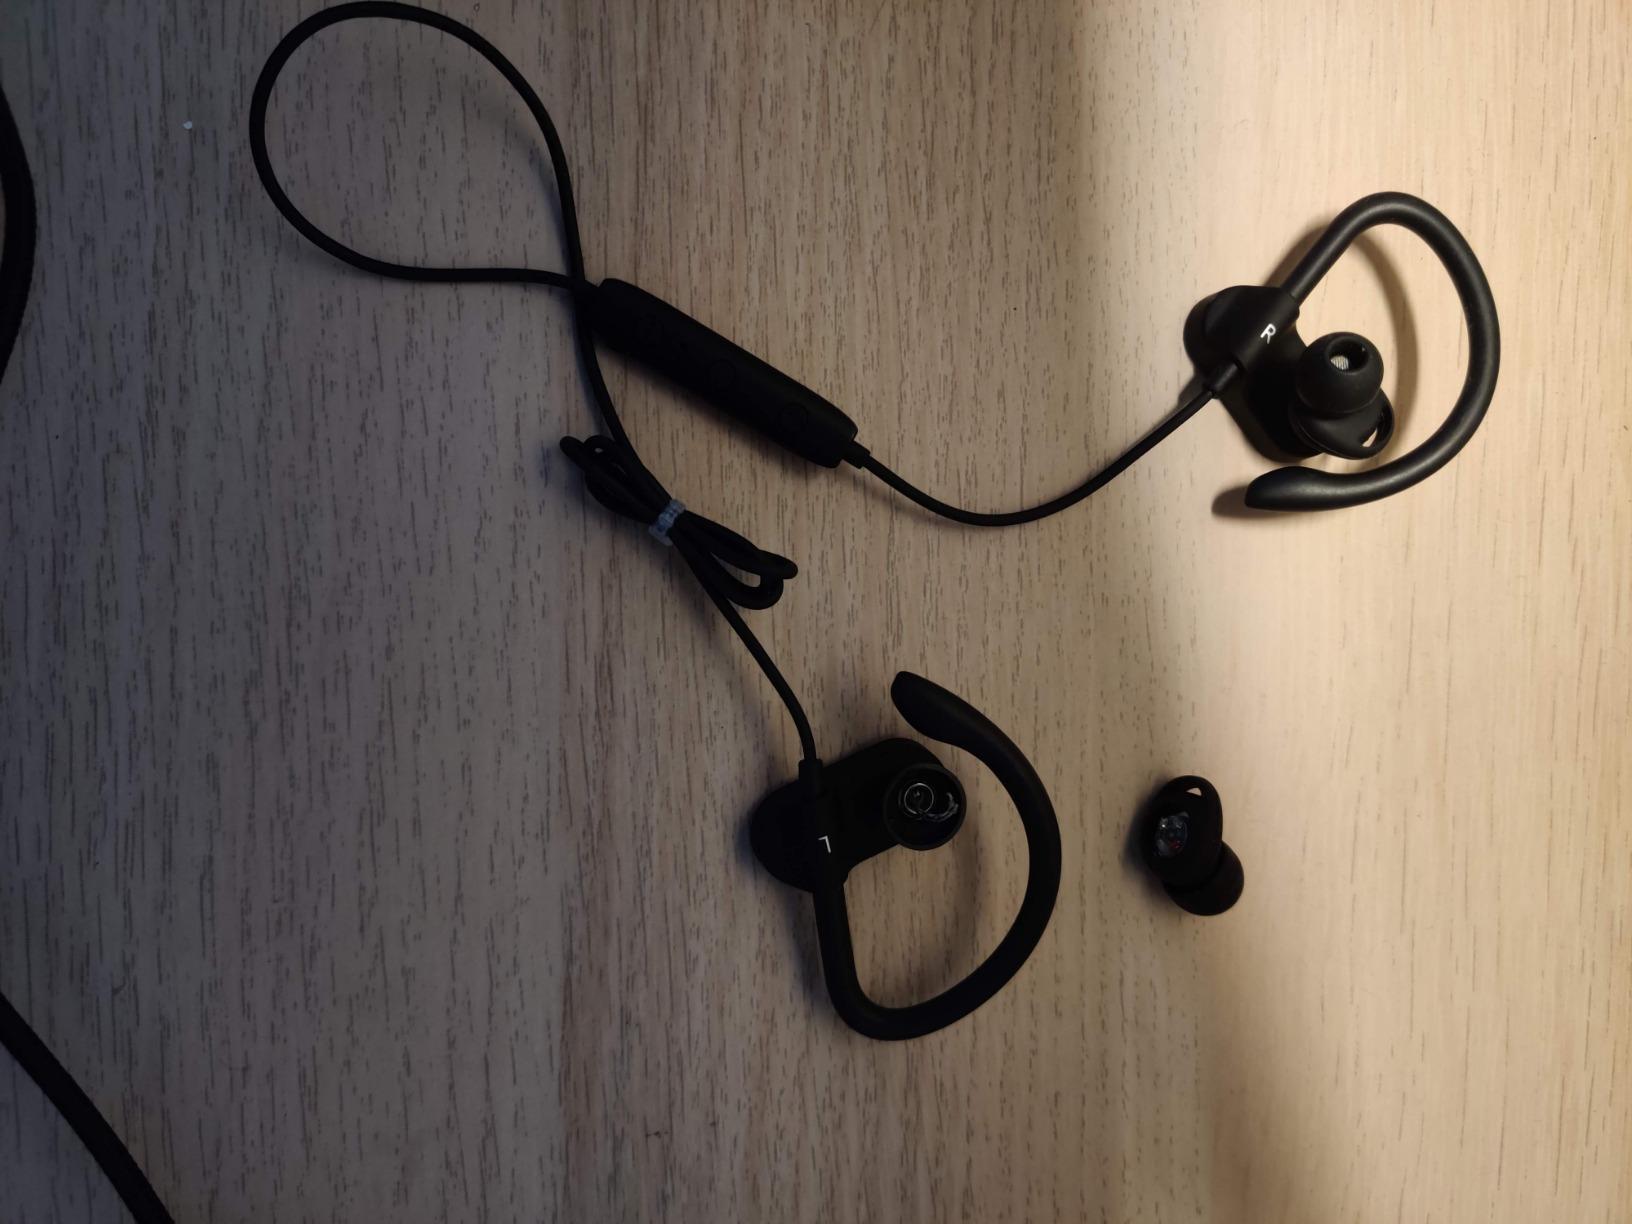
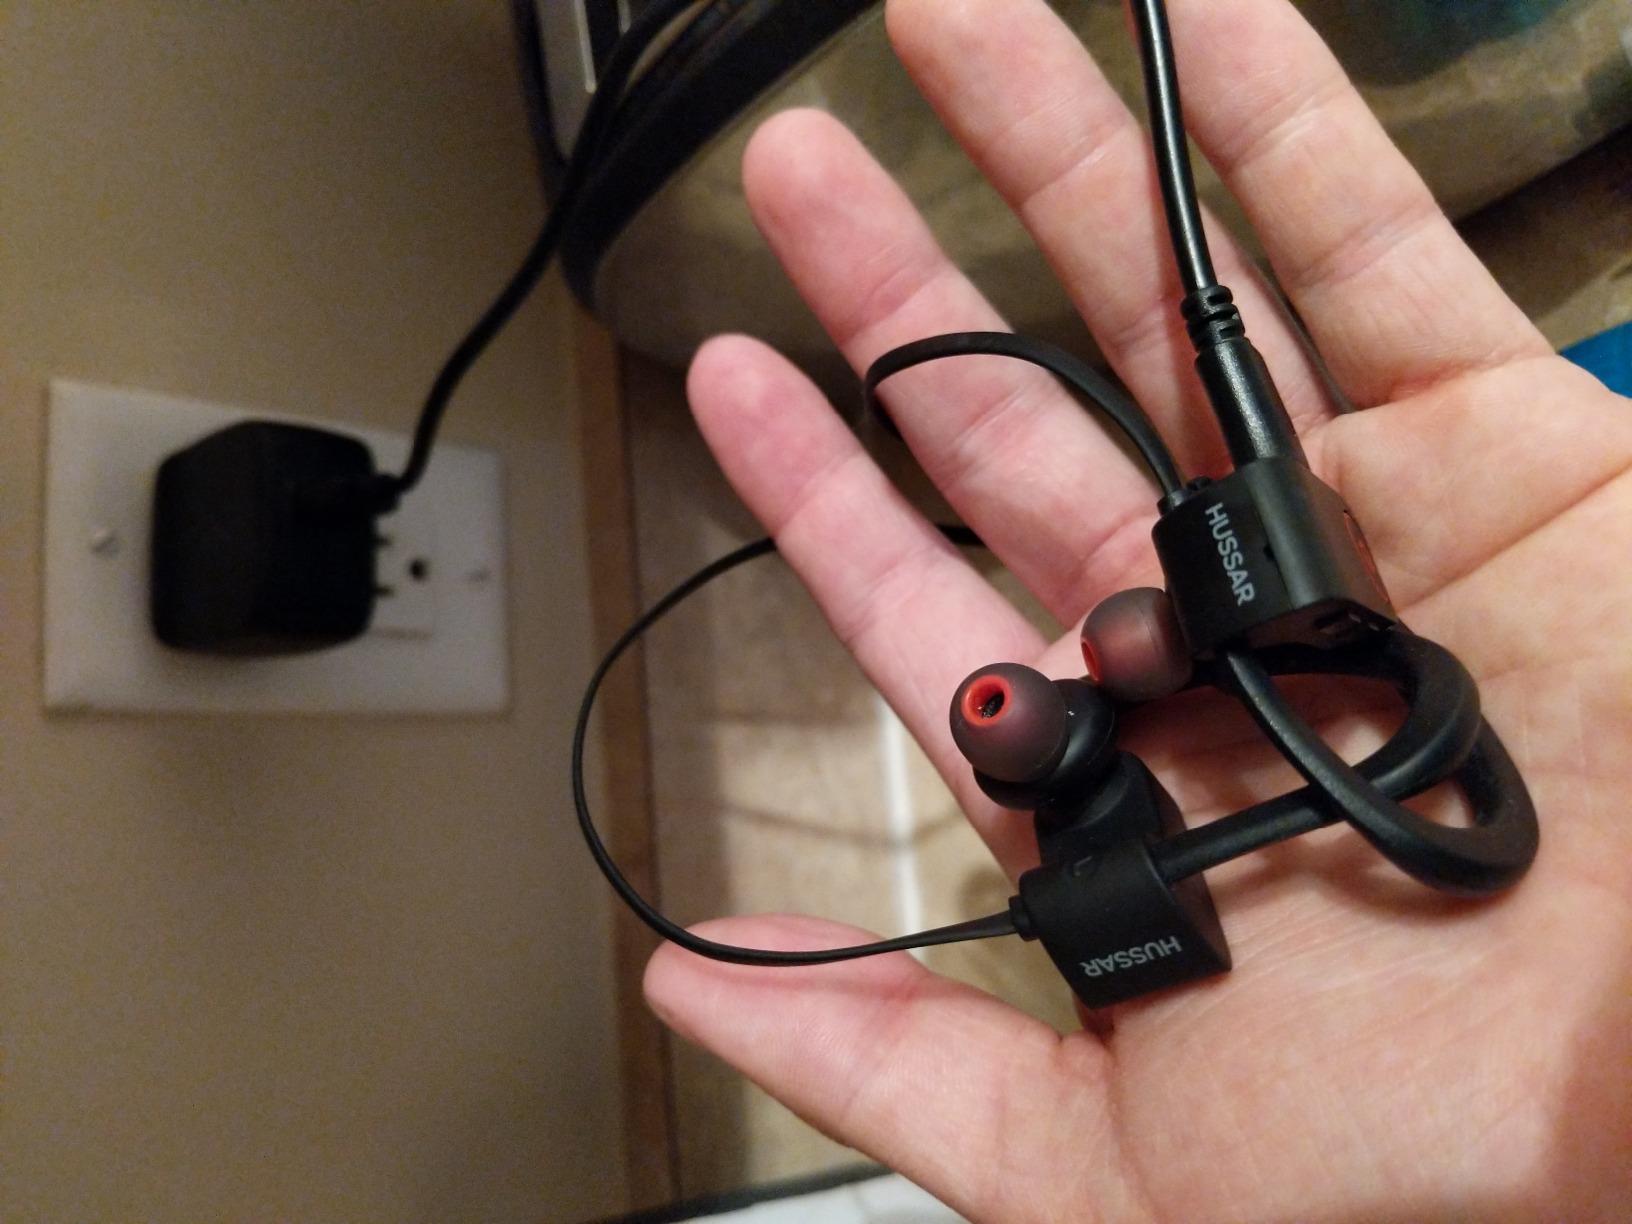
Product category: headphones
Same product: no